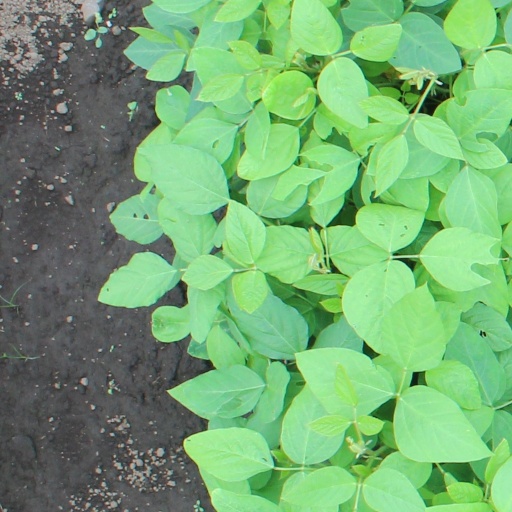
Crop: soybean